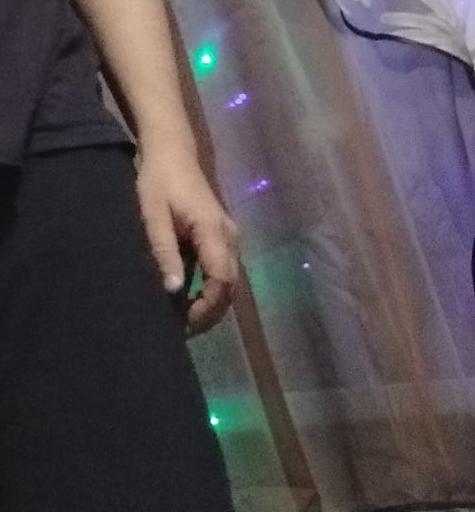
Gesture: no_gesture